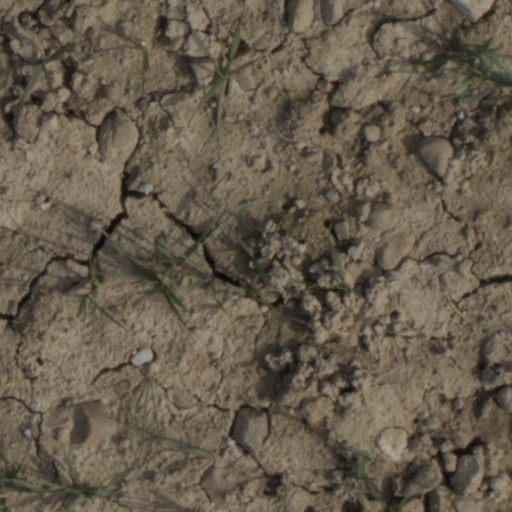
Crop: wheat